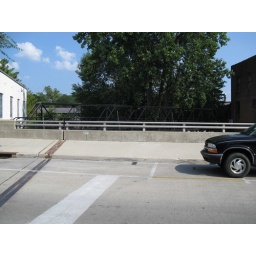
Steel bridge crossing st. Marys river beside town library